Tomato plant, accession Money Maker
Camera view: vertical (180 deg); turntable rotation: 240 degrees
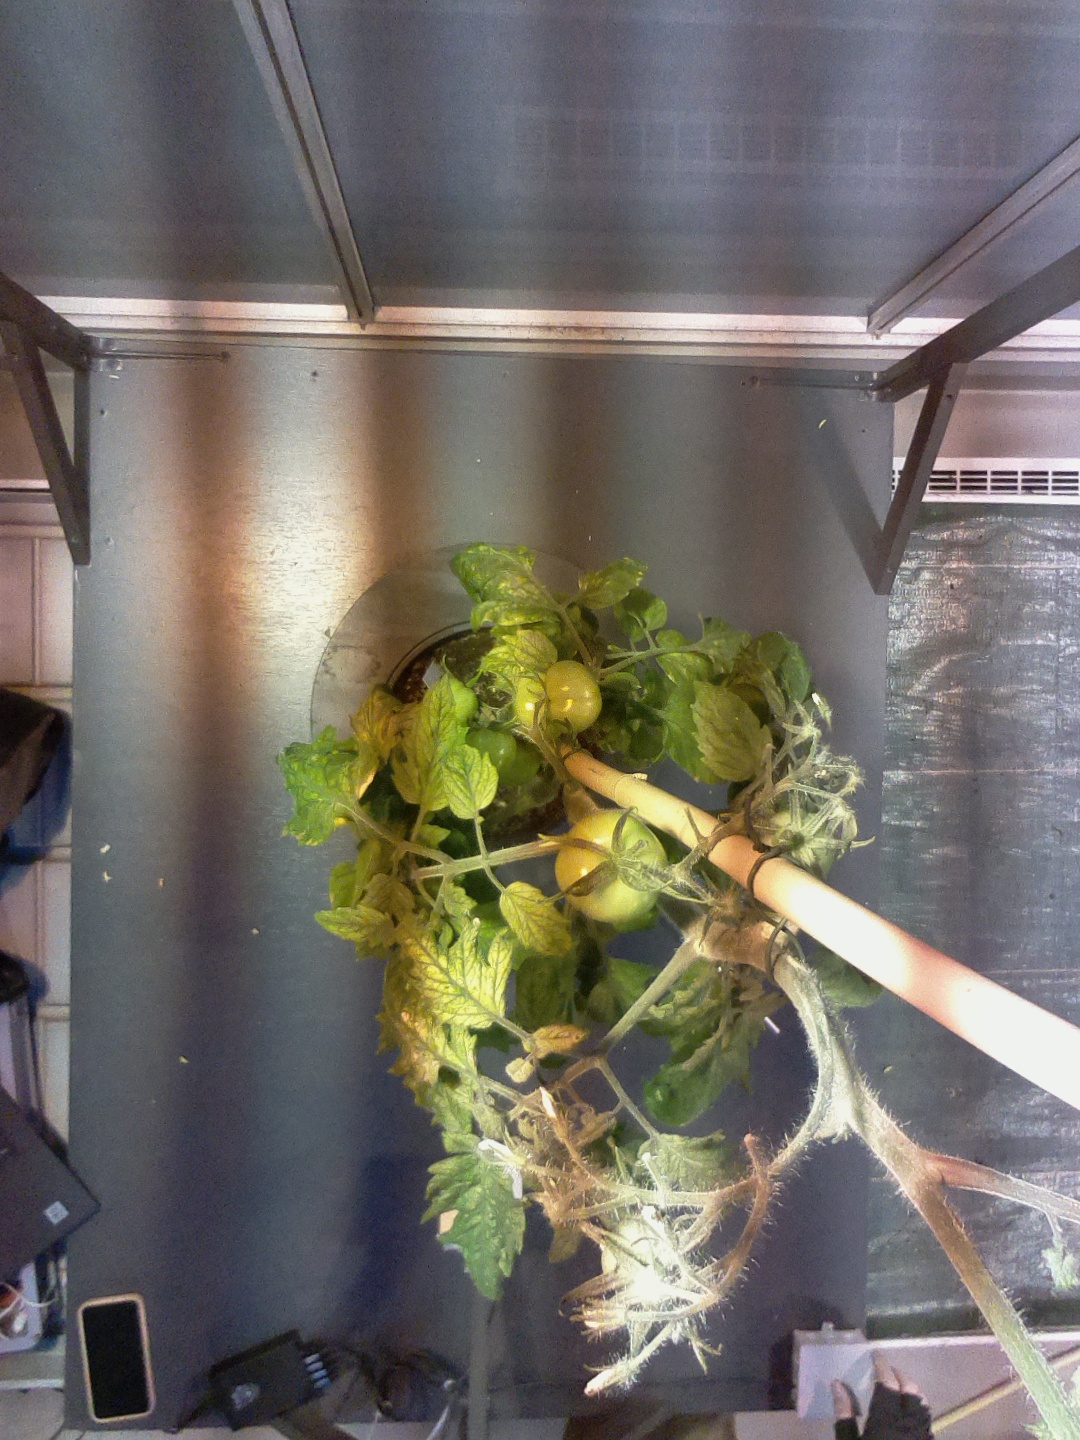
BBCH growth stage 77: 70%-80% of final fruit size